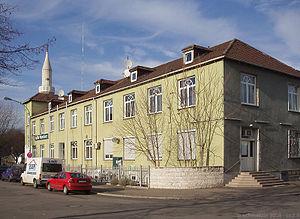
Cet article répertorie les mosquées en Allemagne par land, elle ne se veut pas exhaustive.